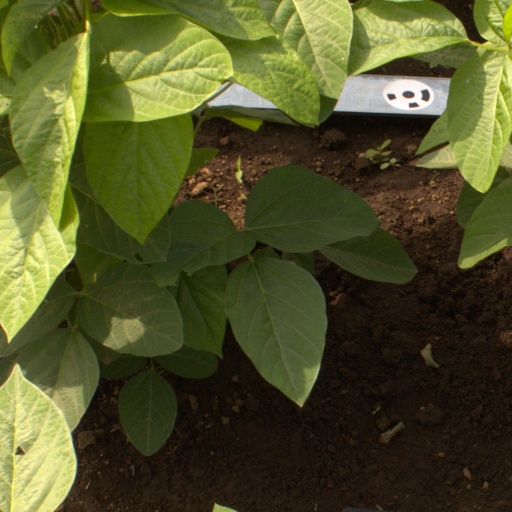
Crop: soybean